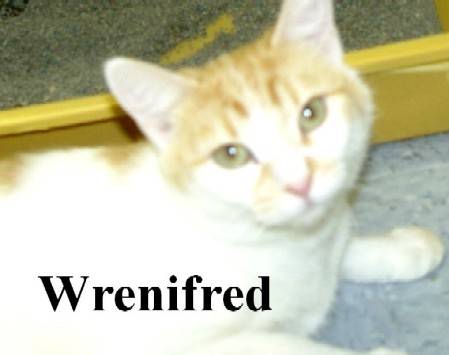
Label: cat